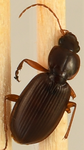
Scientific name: Synuchus impunctatus
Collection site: Bartlett Experimental Forest NEON (BART), plot BART_025